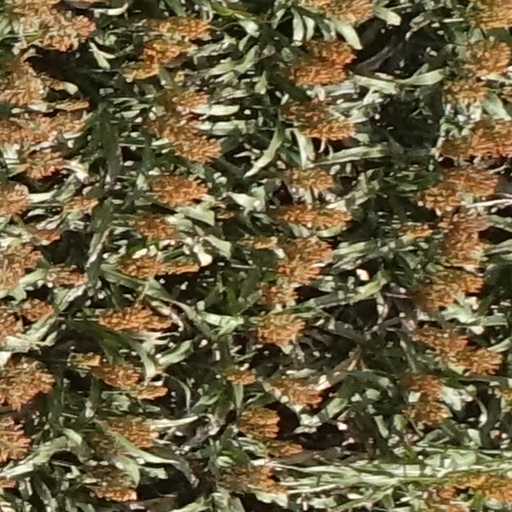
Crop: sorghum